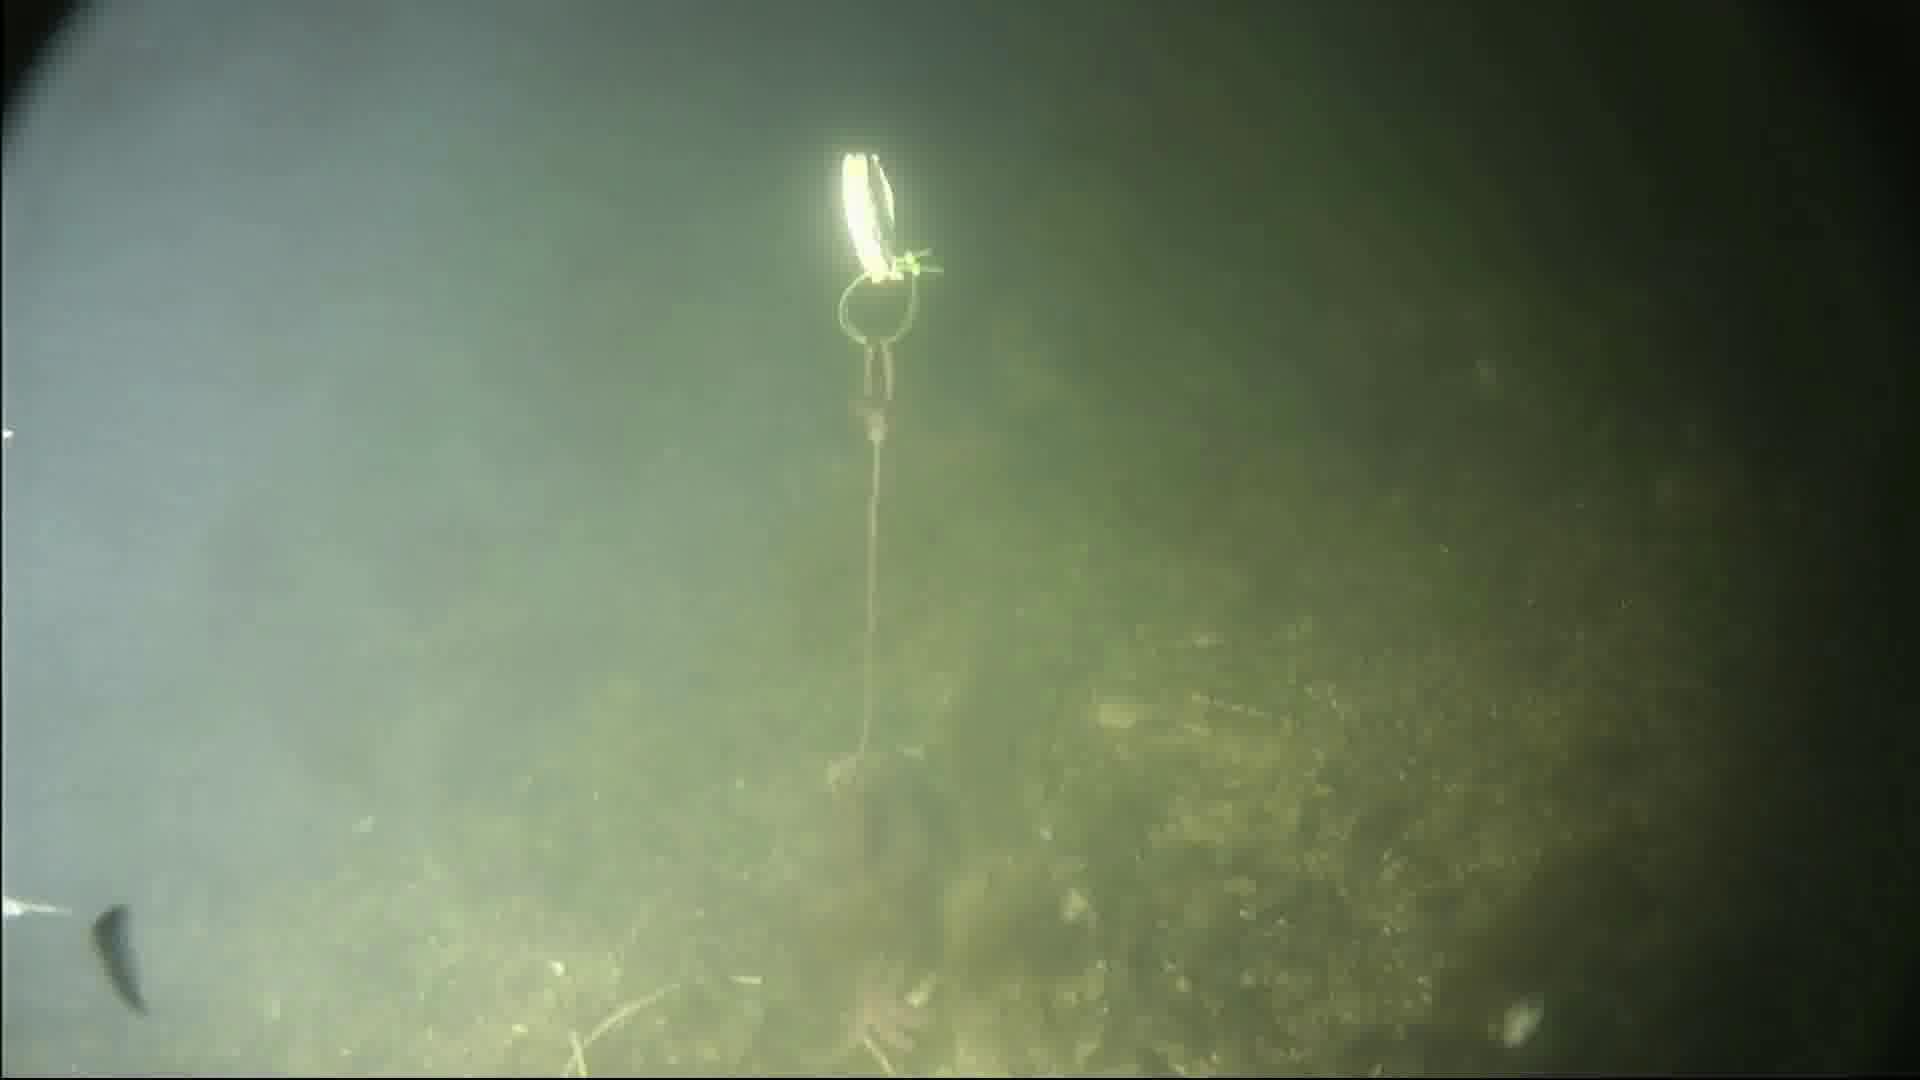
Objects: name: starfish
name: crab
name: small_fish